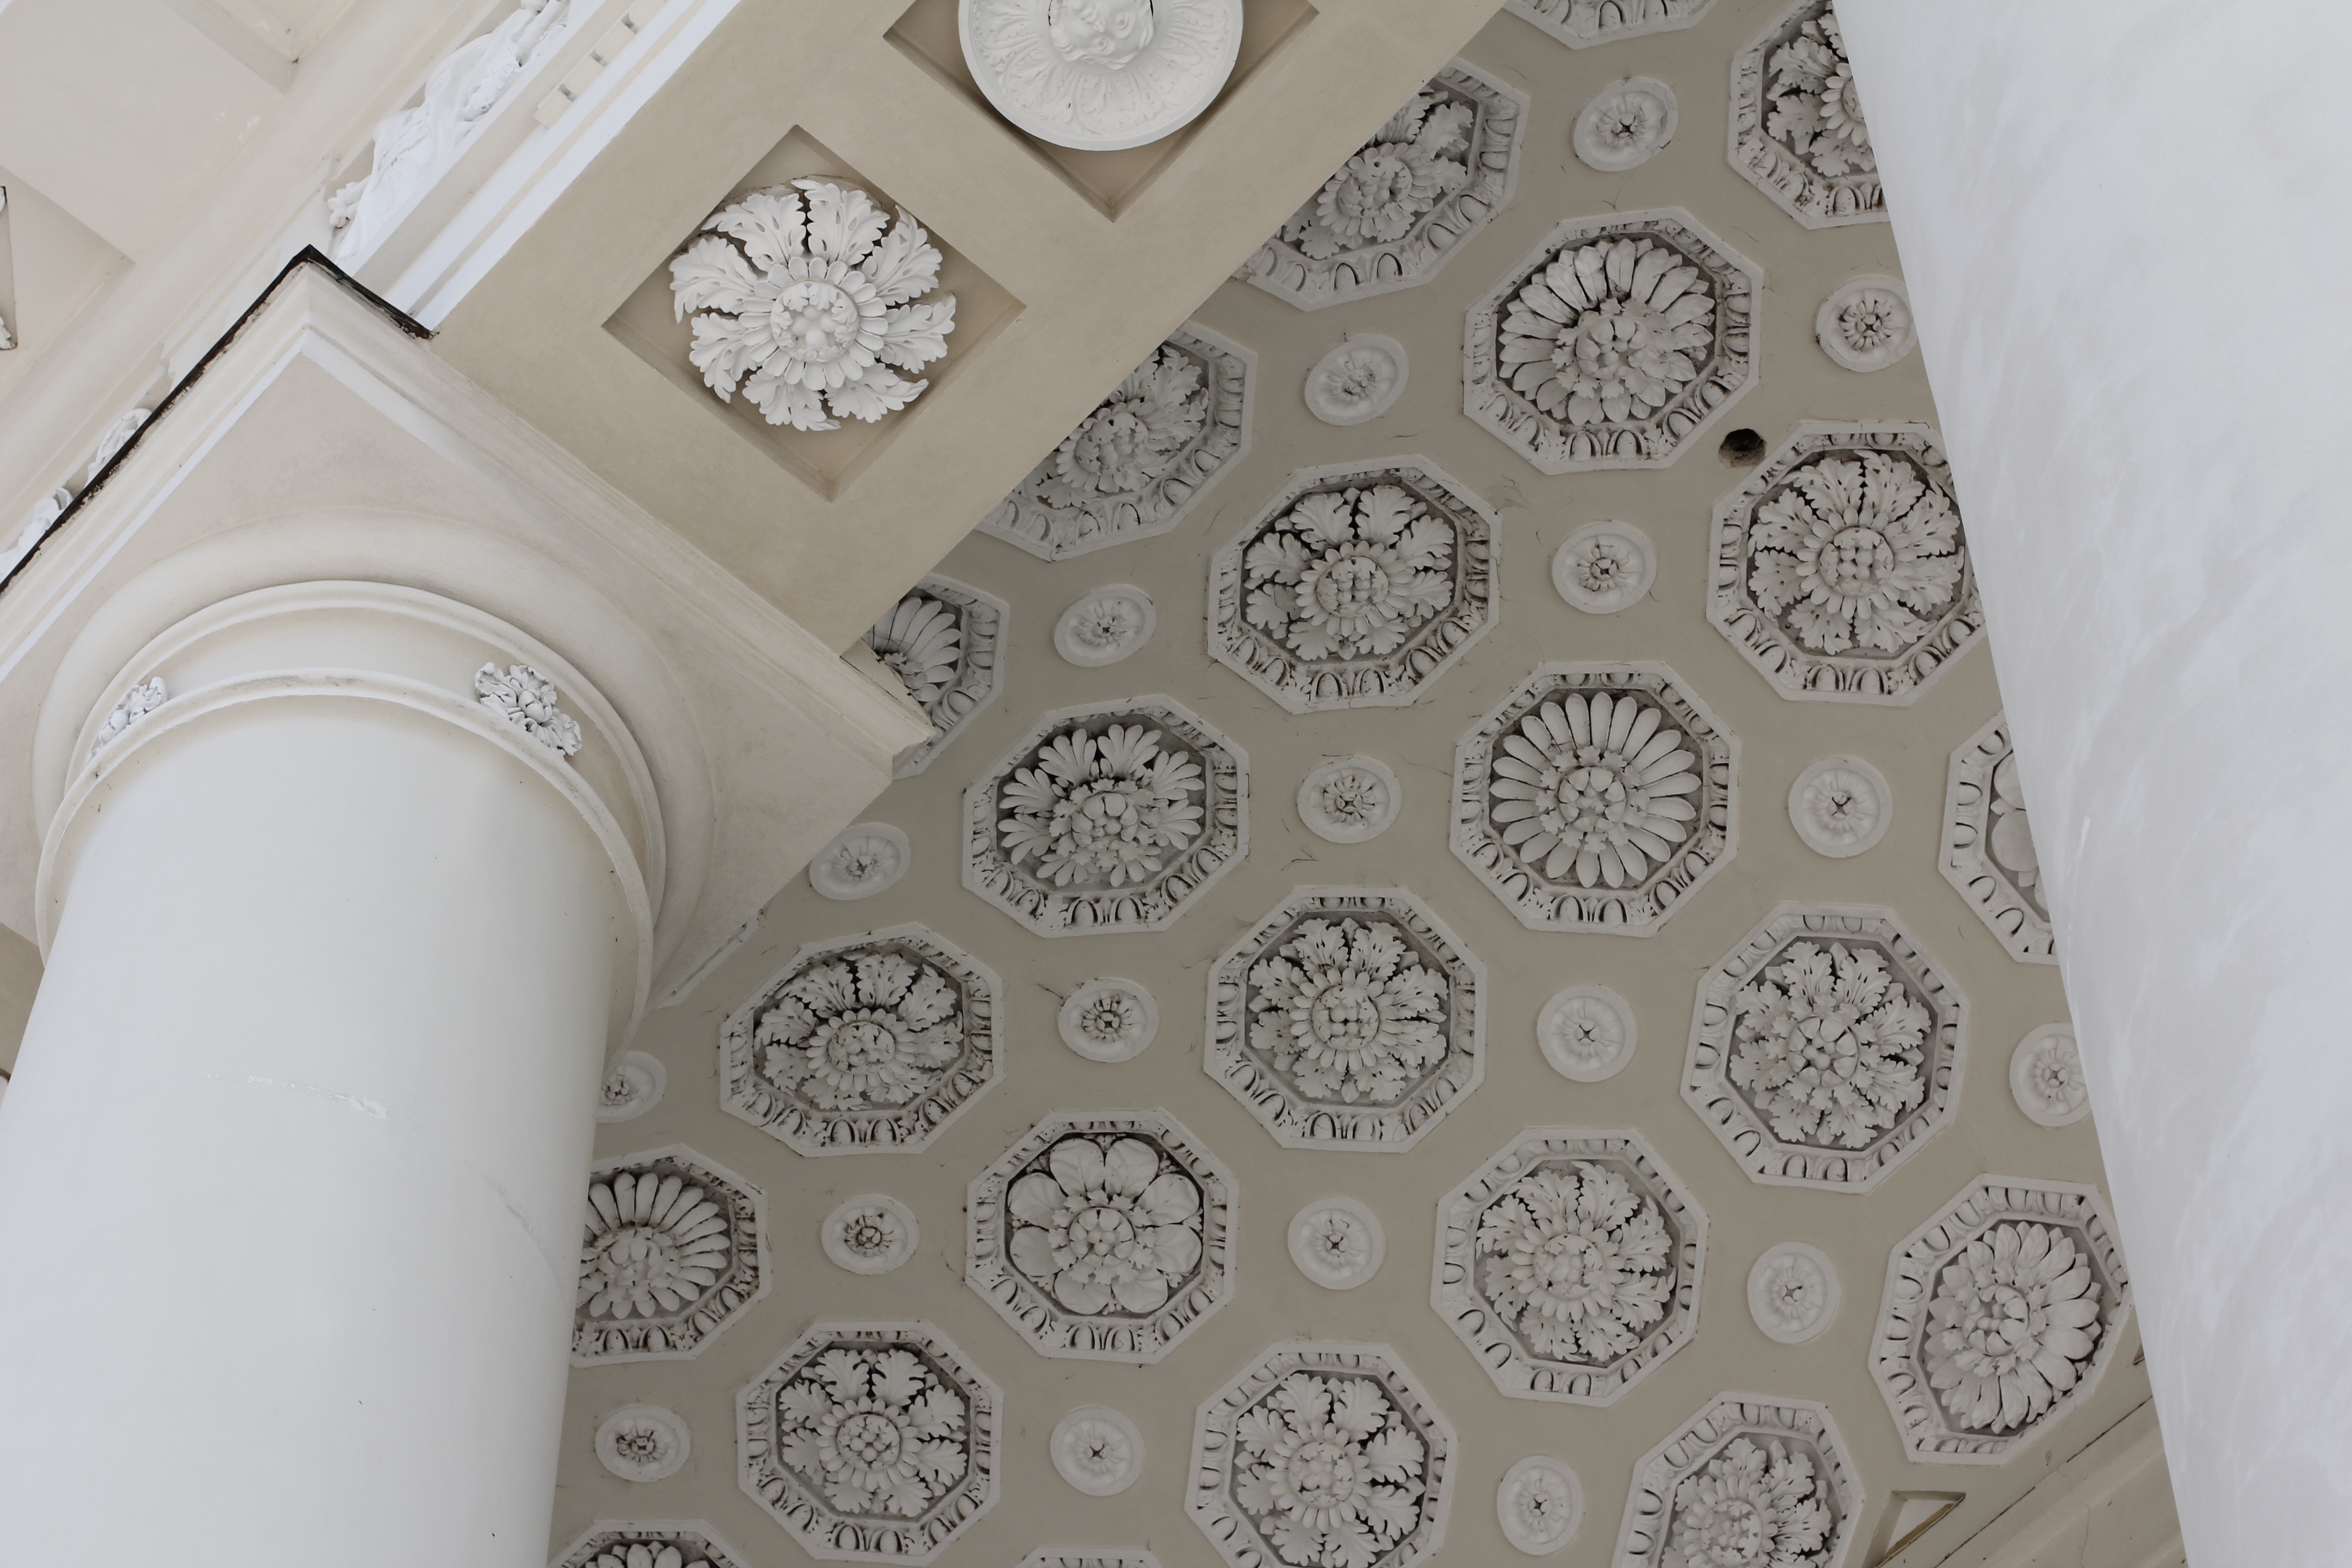
architecture, floor, ceiling, pattern, facade, material, interior design, old town, textile, art, design, historically, lithuania, vilnius, gable, flooring, eastern europe, houses facades